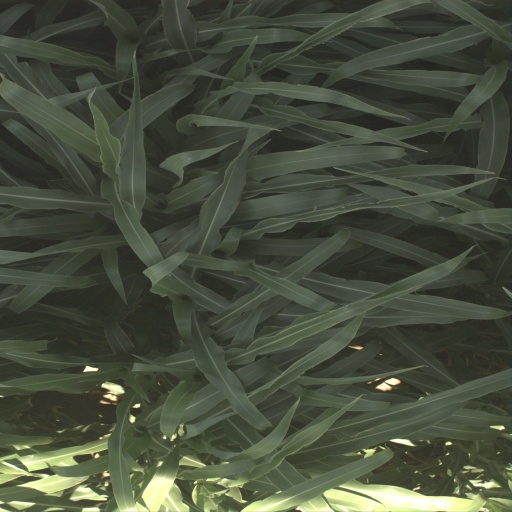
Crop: sorghum